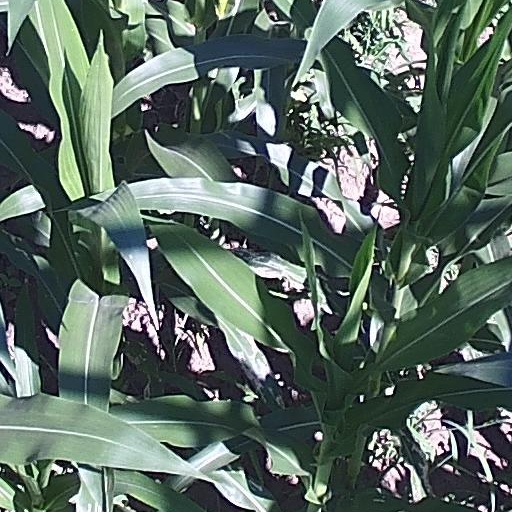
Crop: maize; corn